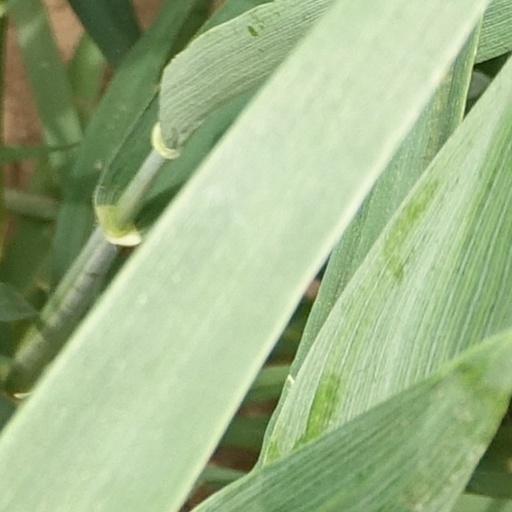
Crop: wheat